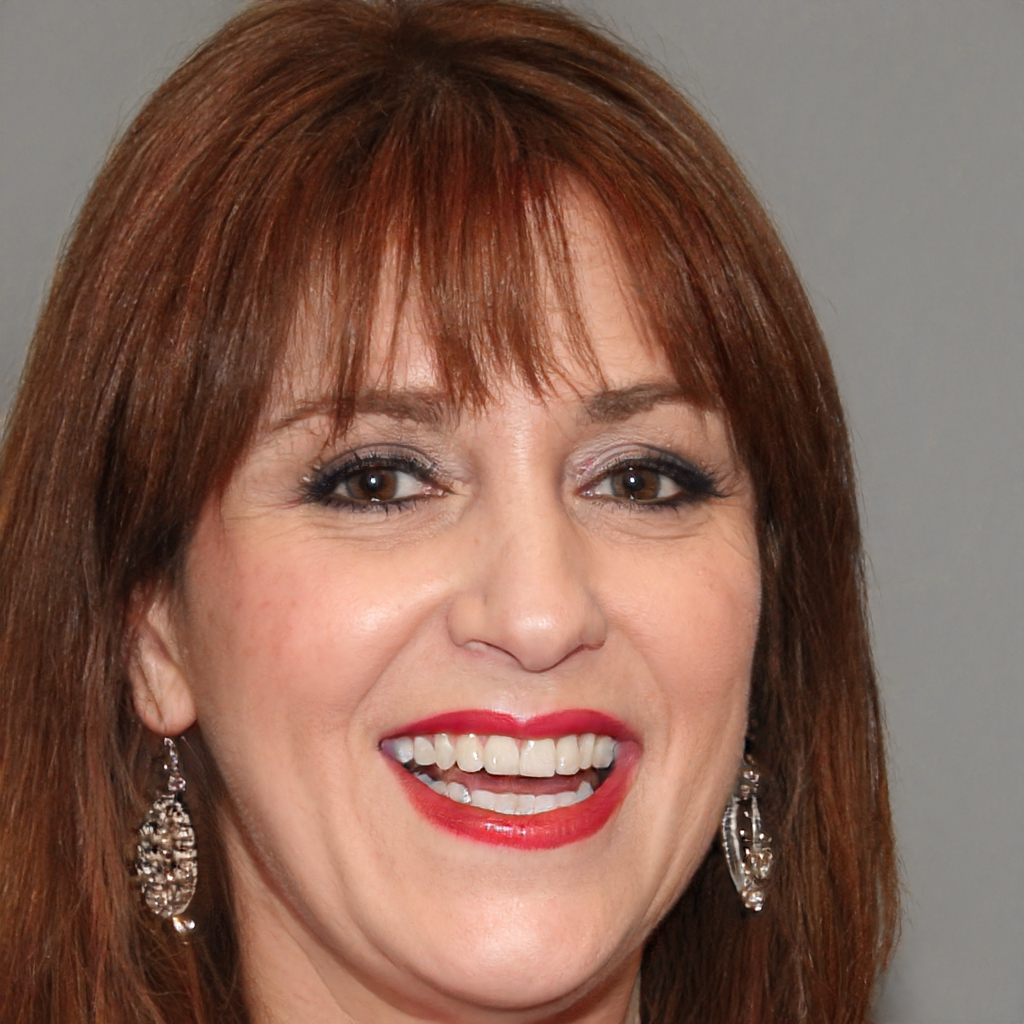
Portrait style: Real Portrait